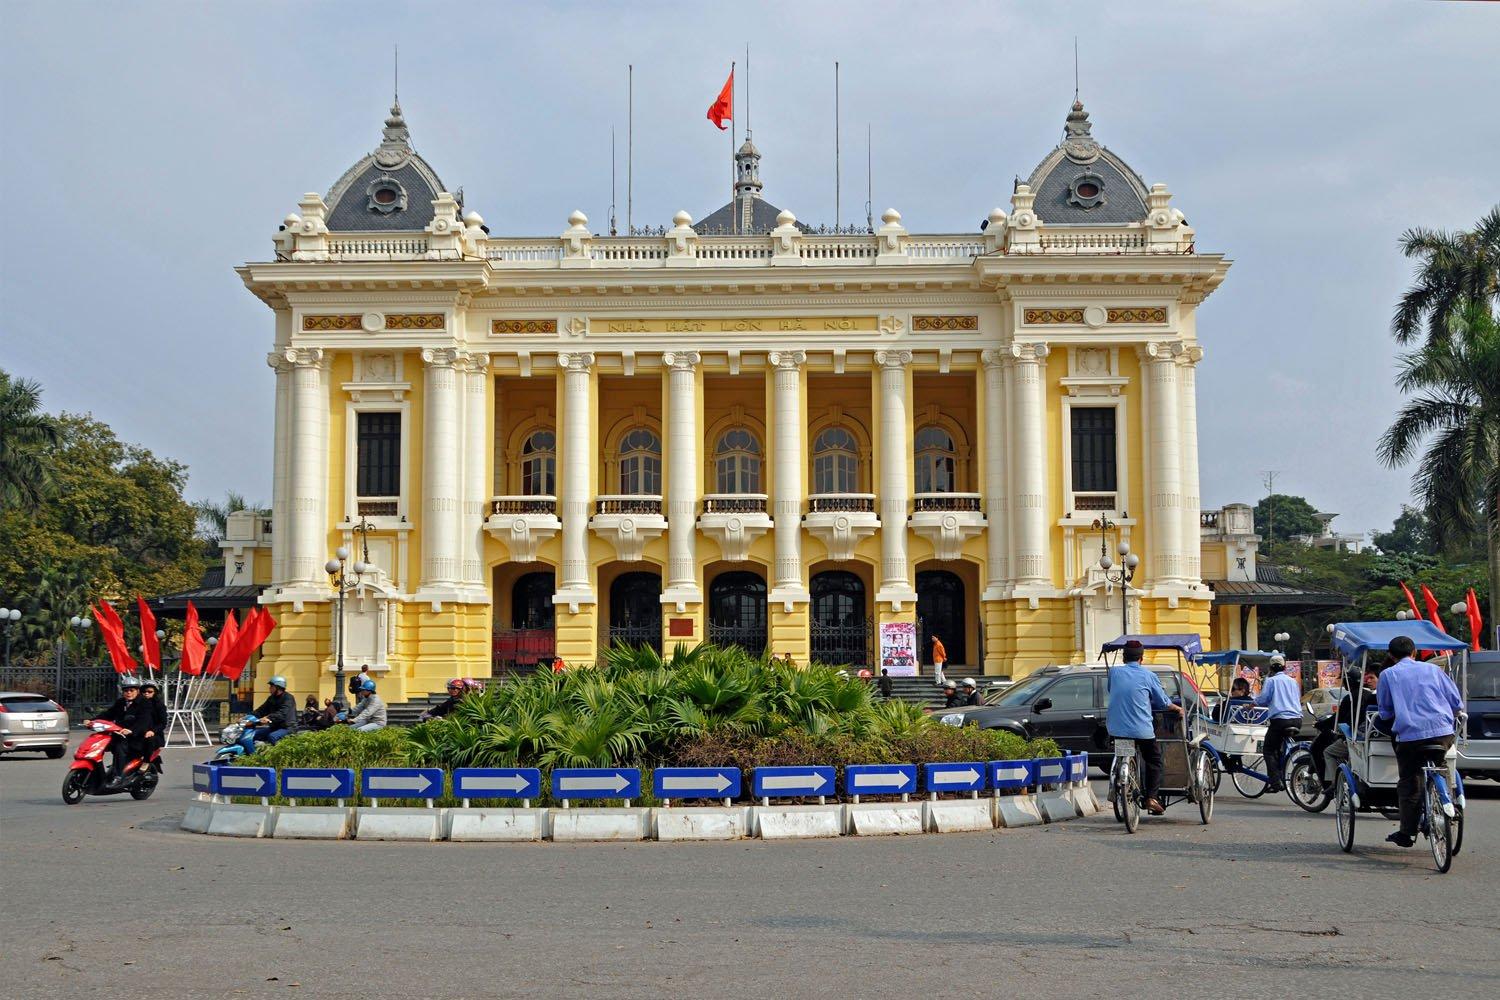
đây là khung cảnh ở phía trước nhà hát lớn hà nội